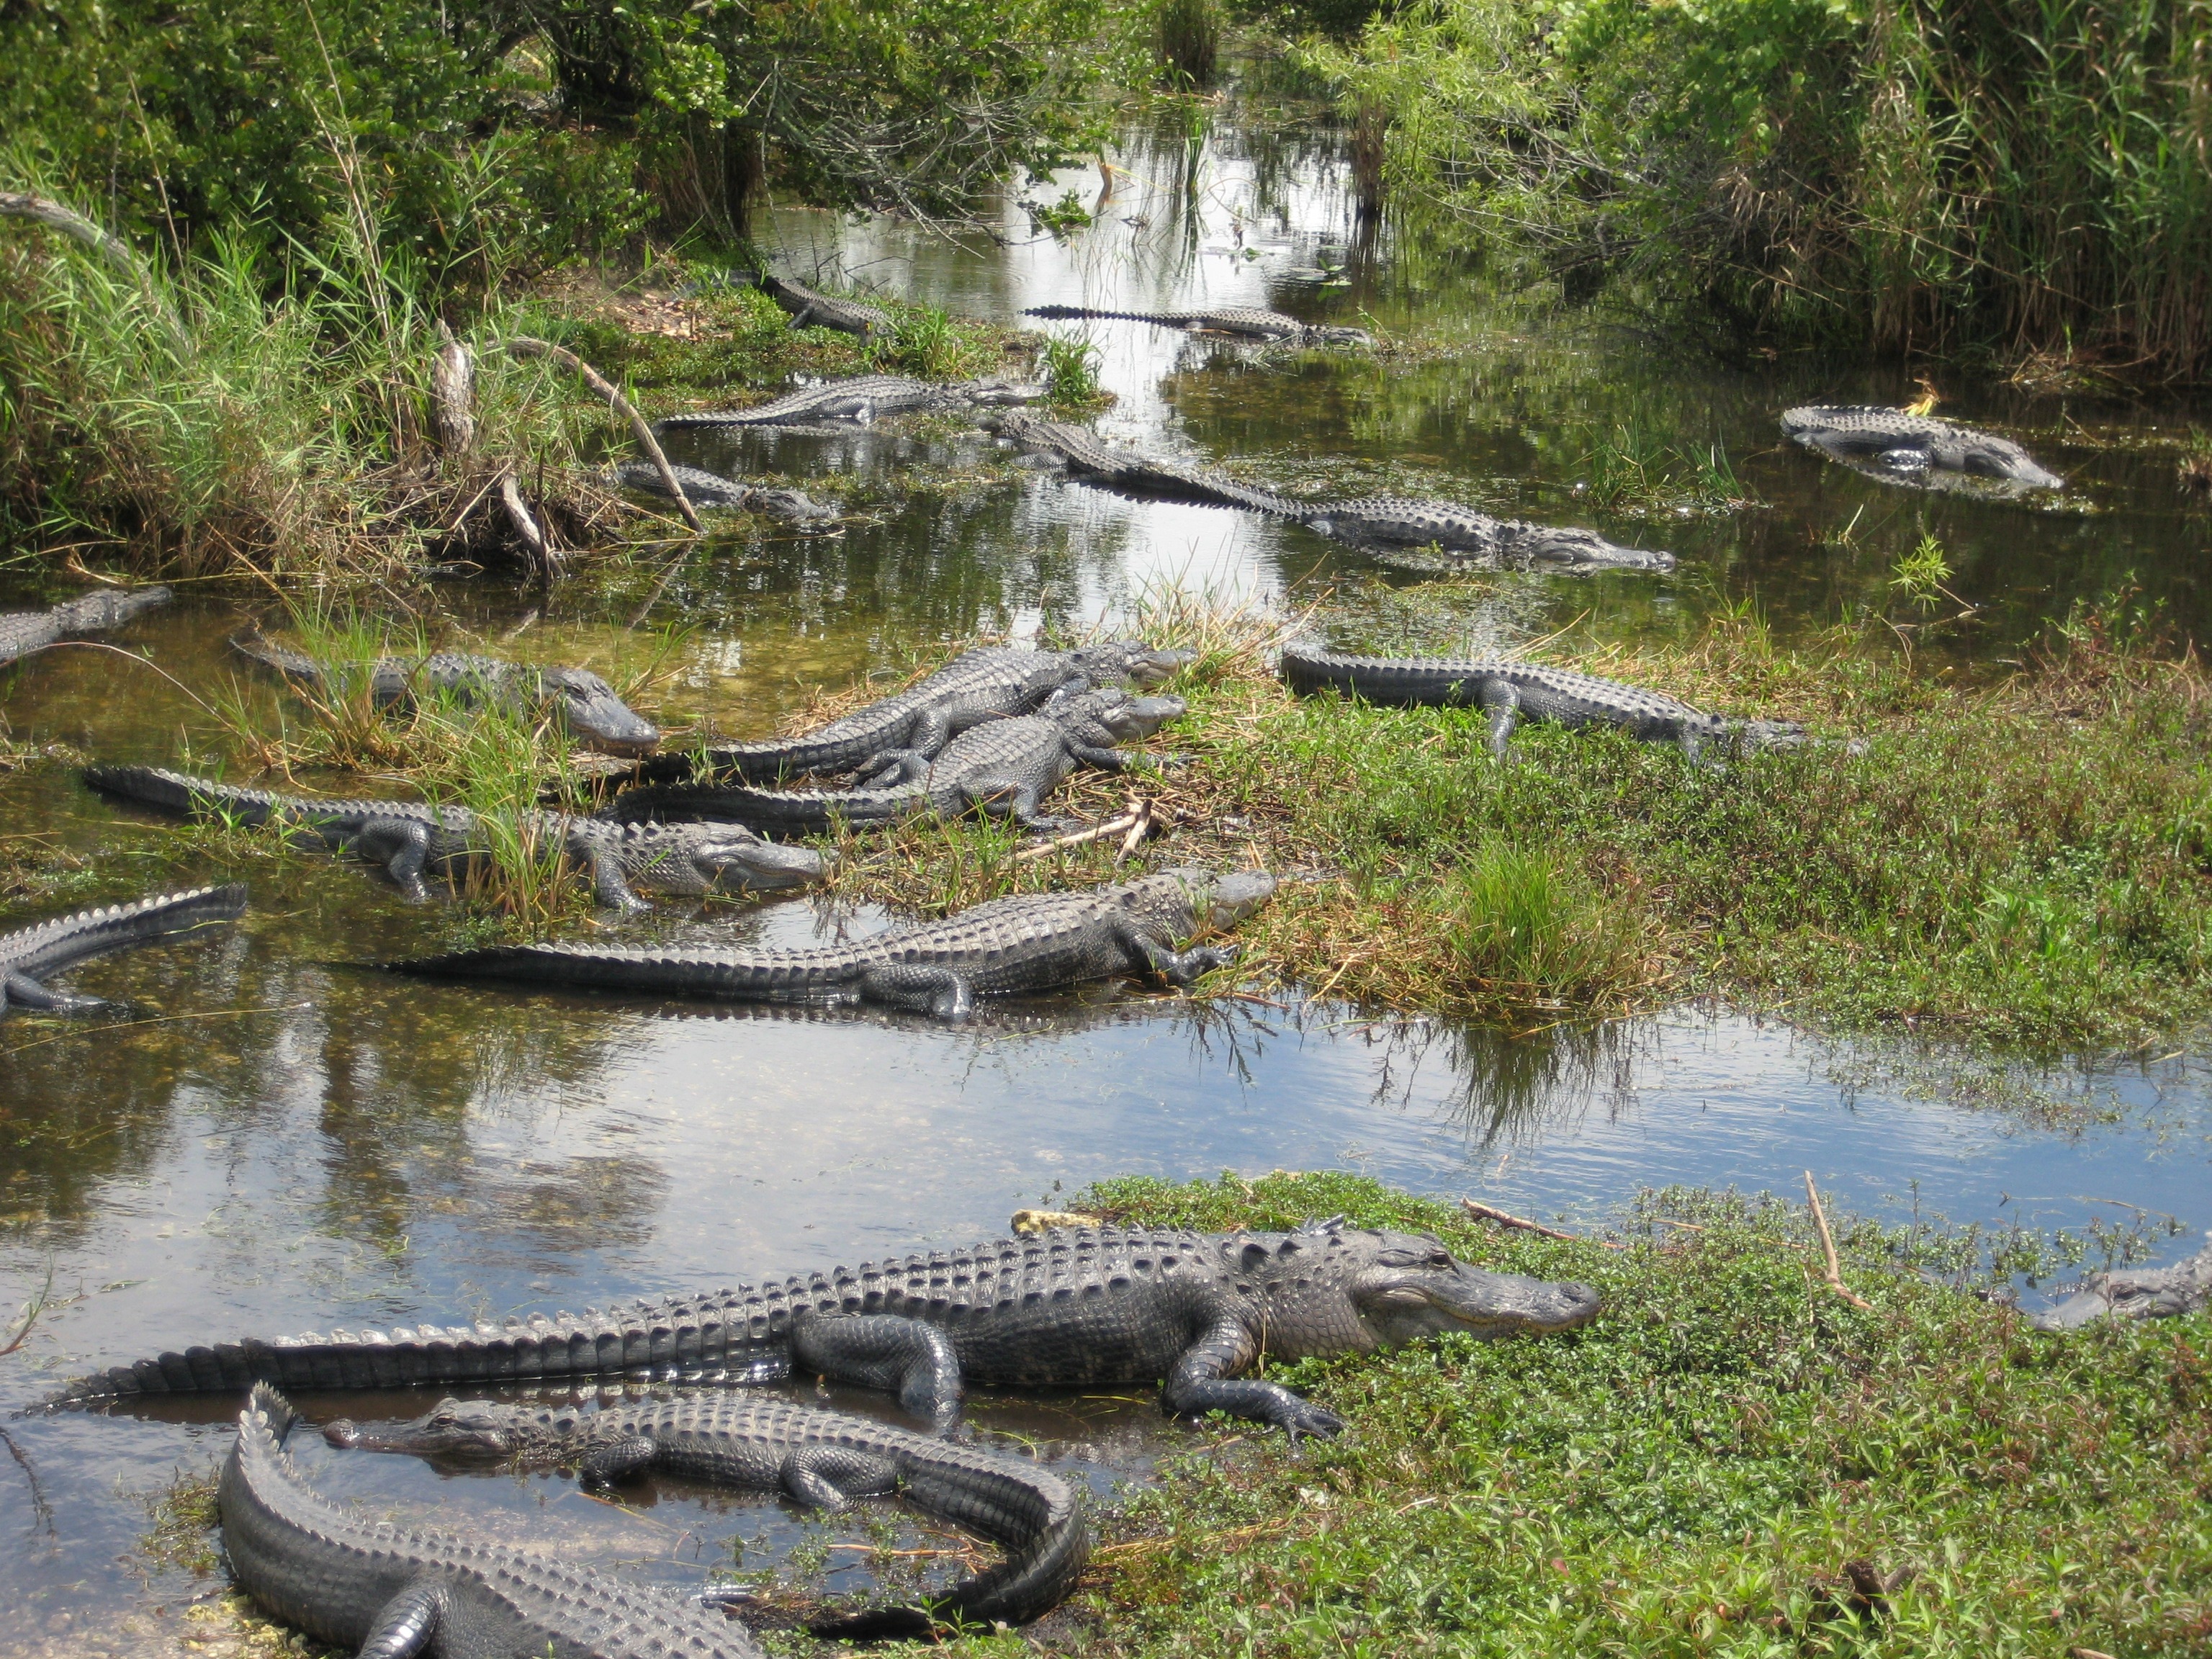
swamp, pond, wildlife, stream, usa, reptile, fauna, crocodile, alligator, wetland, miami, florida, watercourse, everglades, crocodilia, fish pond